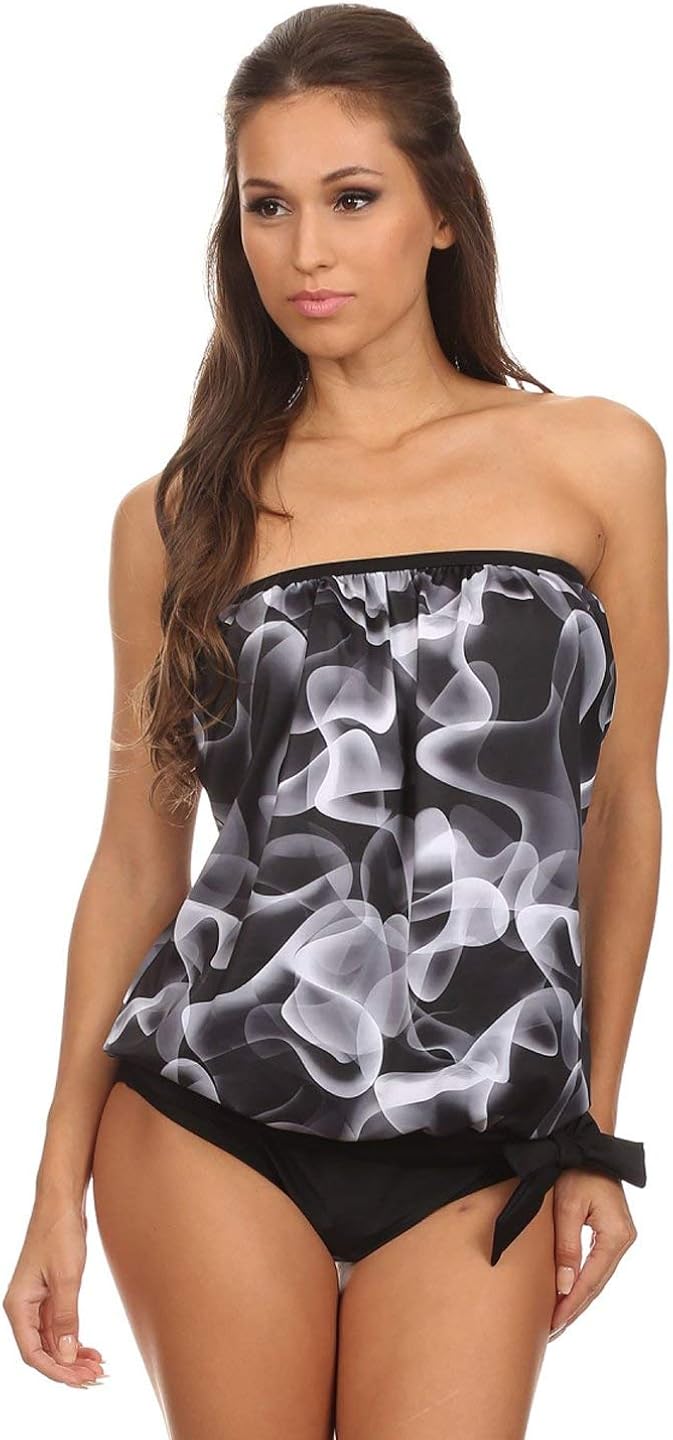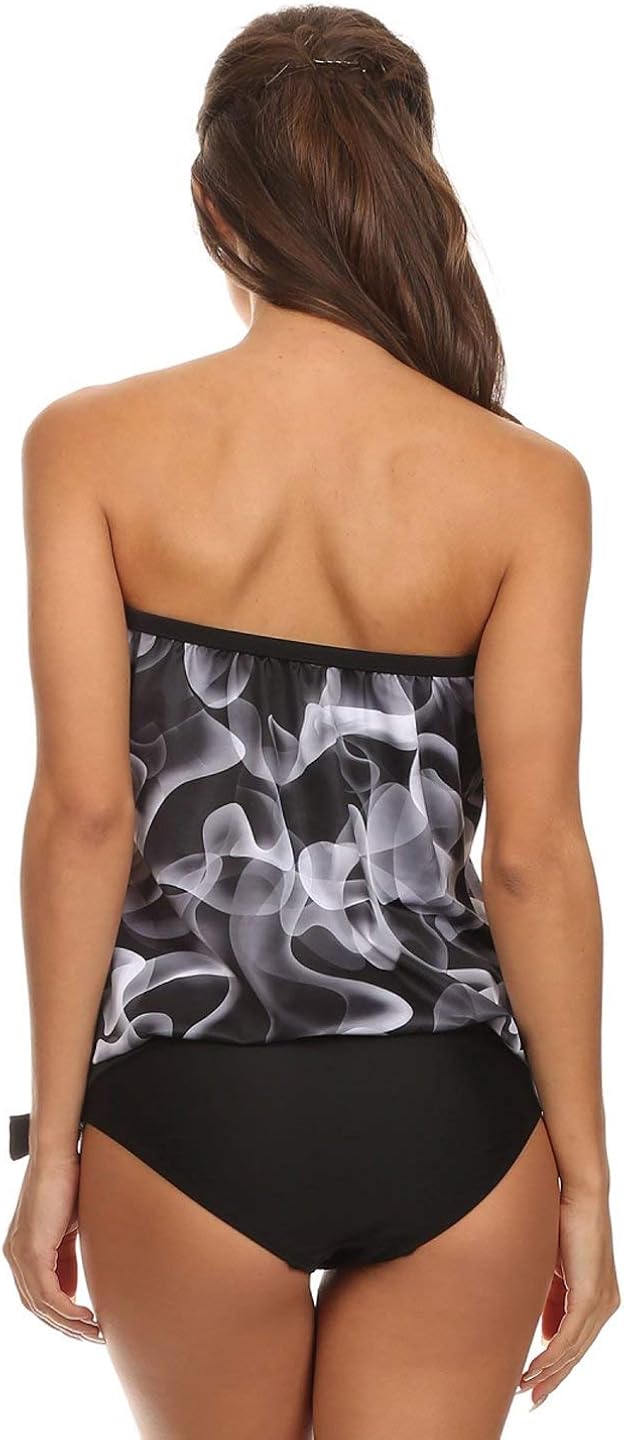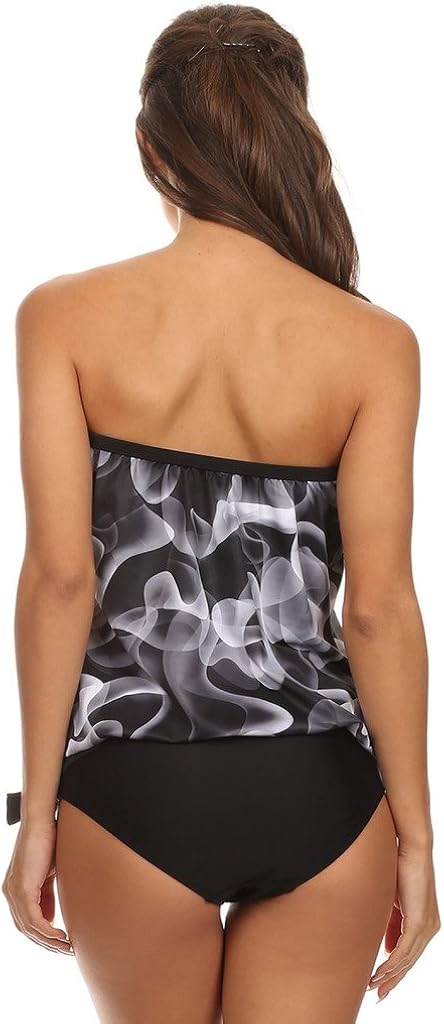
Dippin' Daisy's Womens Strapless Bandeau Blouson Tankini with Bottoms
Category: AMAZON FASHION
Our signature bandeau blouson tankini set is a trendy and modern solution to your conservative swim suit needs. The tankini top comes with a sewn-in bra and a blouson silhouette that hides your tummy without the frump. The high waisted solid bottom sits comfortably at the waist. Comes with removable halter straps. Perfectly fits all body types and comes in a large variety prints and colors to choose from, including purple, blue, green, and multicolored. Scroll down and read what customers have to say!
Features: Nylon,Spandex | Nylon lining | Straps closure | Modest, comfortable, but most importantly - fashionable. | Comes with sewn-in bra cups for extra support. | Includes halter top straps that are removable. | Comes with high-waist bottoms that can be worn separately | Made in the USA -- 80% nylon, 20% spandex